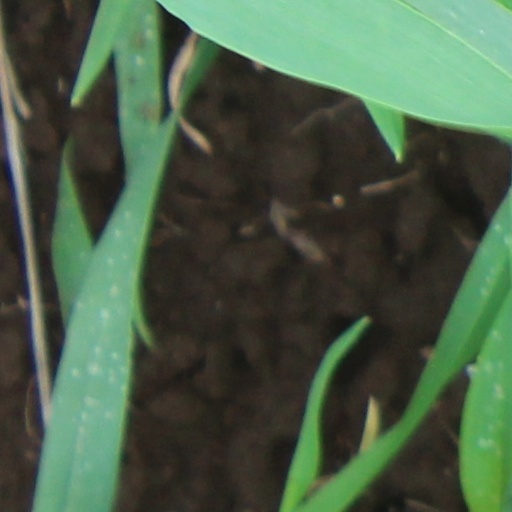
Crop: wheat